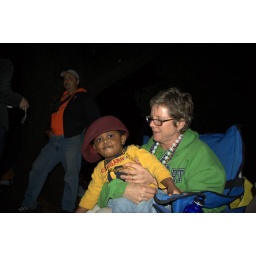
The boy looks good in a hat